Take-out

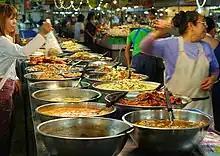
A market stall in Thailand selling take-out food

Take-out food can be purchased from restaurants that also provide sit-down table service or from establishments specialising in food to be taken away. Providing a take-out service saves operators the cost of cutlery, crockery and pay for servers and hosts; it also allows many customers to be served quickly, without restricting sales by remaining to eat their food.